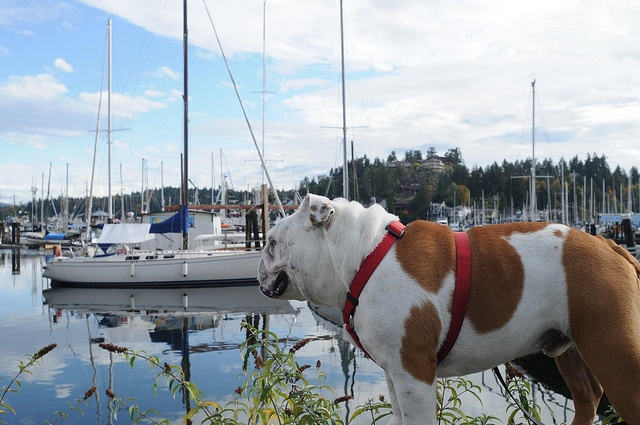
A brown and white dog with a red harness near a harbor.
A brown and white bulldog observes a calm setting of sailboats on the water.
A dog standing by the lake with a red leash on
A picture of a dog and boats docked around a marina.
A brown and white animal standing next to a marina.